Lawrence John Cannon

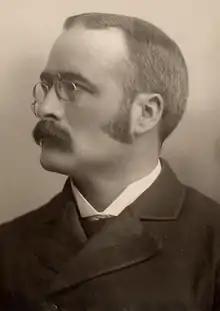

Lawrence John Cannon (November 18, 1852 – January 30, 1921) was a Canadian lawyer and judge.